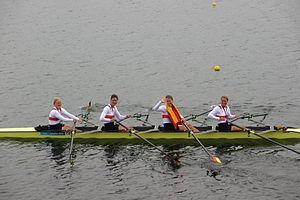
Julia Richter est une rameuse allemande née le 29 septembre 1988 à Schwedt.